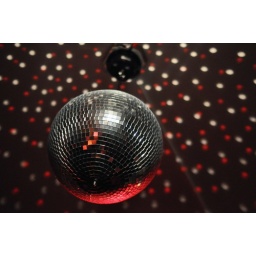
A disco ball hangs lit by red and white lights in a Thai Restaurant in Chelsea